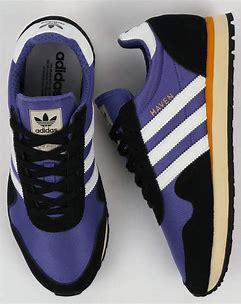
Brand: Adidas
Model: Haven